Conseil national du numérique

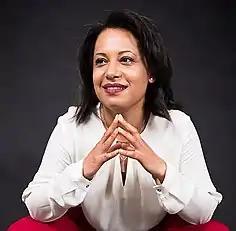

During the 2018-2020 mandate, members of the CNNum took positions in the public debate, sometimes in opposition to the French government. They were opposed to the Law of Mobility Orientation (Loi d'orientation des mobilités)'s dispositions concerning platform workers, as noted by media L'Usine Digitale, which titled ""The President of the CNNum persists and signs: she doesn't want the platforms social responsibility charters for platform workers"". The controversial dispositions were later partly censored by the French Constitutional Council. Members called for the implementation of social dialogue between platforms and workers as well as that of a "Digiscore", a rating system for platforms based on social criteria such as working conditions or workers' revenues. In an op-ed in "Le Monde", Salwa Toko declared herself against a third status, specifically designed for platform workers in a grey zone between employment and self-employment : "Do we want to create a three-speed company, made up of employees, self-employed workers and workers with hybrid status, the conditions of which are then decided by judges on a case-by-case basis, leading de facto to the creation of a new precariat?", she asked.